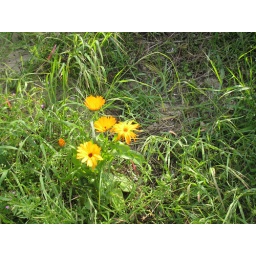
bright flowers growing on some wasteland. i spotted them walking back from work, surrounded by grass and nettles.